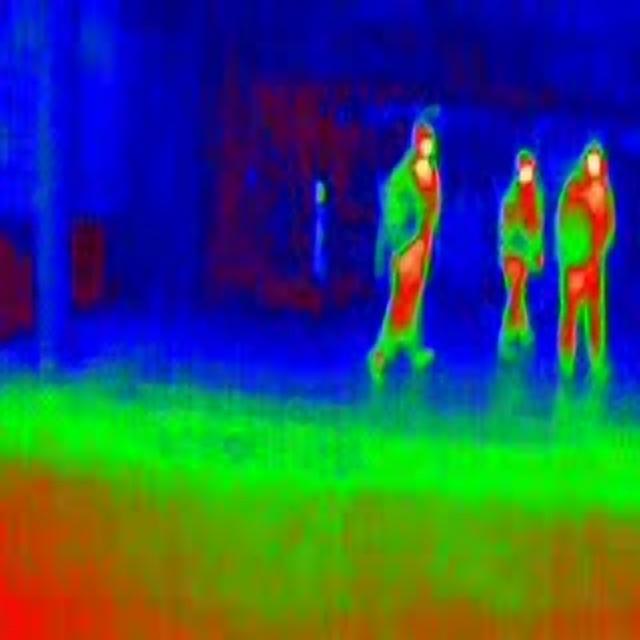
Detected objects:
label: person
label: person
label: person